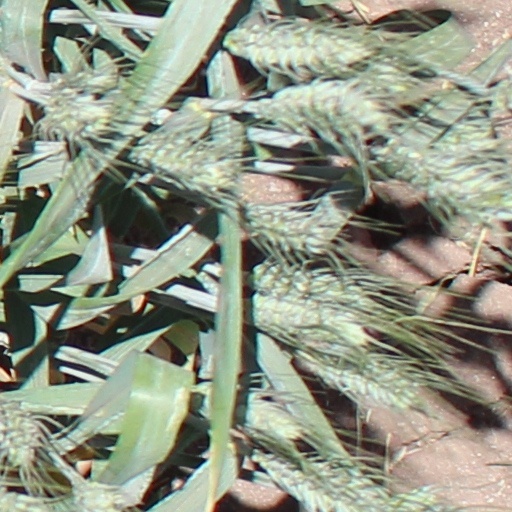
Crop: wheat